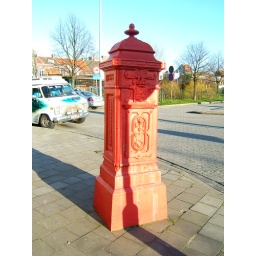
Old post office box in Merxem